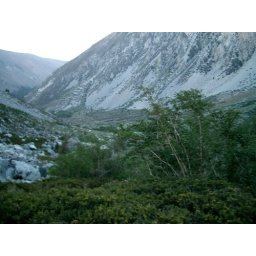
Then the talus, then go down and cross the river b/c I see a TRAIL over there!